Dead or Alive 5 Ultimate

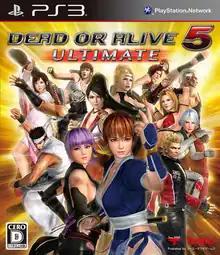
Japanese cover art for the PlayStation 3

Dead or Alive 5 Ultimate (abbreviated to DOA5 Ultimate or DOA5U) is a 2013 fighting game developed by Team Ninja and published by Tecmo Koei for the PlayStation 3 and Xbox 360. It was followed by an arcade edition later in 2013. It is the first arcade game to be officially released by Koei Tecmo since "Dead or Alive 2 Millennium" in 2000.